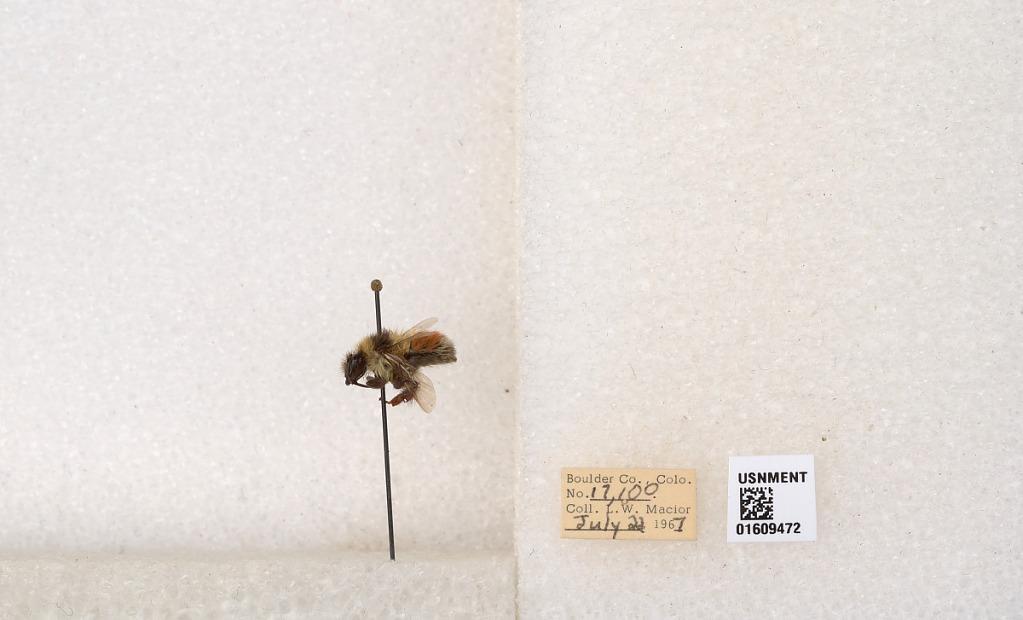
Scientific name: Bombus (Pyrobombus) sylvicola Kirby
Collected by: L. Macior
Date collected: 1967-7-22
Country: United States
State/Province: Colorado
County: Boulder
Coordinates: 40.0263, -105.3